Wiranatakusumah V

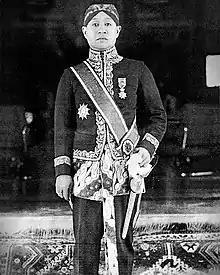
Wiranatakusumah as regent,

On 6 July 1910, he was started his civil service career by becoming a clerk at Wedana Tanjungsari, Sumedang. He was then appointed to become a Police Mantri in Cibadak, Sukabumi and continued with the same position in Sukapura, Tasikmalaya. On 19 January 1912, he rose to the position of assistant to the Wedana of Cibeureum, Tasikmalaya. While serving in Tasikmalaya, he wrote a book regarding the management of villages. He was then appointed to the position of Regent of Cianjur, replacing Demang Natakusumah, with a salary of 1200 gulden.